Julia Faye

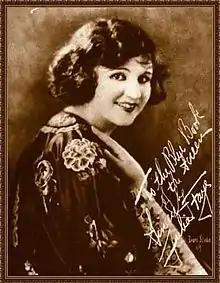
Publicity photo of Julia Faye from "The Blue Book of the Screen" by Ruth Wing, 1923

Faye made her debut in silent films with bit roles in "Martyrs of the Alamo" and "The Lamb", both directed by Christy Cabanne for Triangle Film Corporation in 1915. Her first credited and important role was as Dorothea opposite DeWolf Hopper's Don Quixote in the 1915 Fine Arts adaptation of the famous Miguel de Cervantes novel. Neil G. Caward, a reviewer for the film journal "Motography", wrote, in his review of "Don Quixote", that "both Fay Tincher as Dulcinea and Julia Faye as Dorothea add much enjoyment to the picture." Faye's growing popularity increased with her appearances in several Keystone comedies, including "A Movie Star", "His Auto Ruination", "His Last Laugh", "Bucking Society", "The Surf Girl", and "A Lover's Might", all released in 1916. She also worked for D. W. Griffith, who gave her a minor role in "Intolerance" (1916).